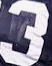
Number: 3